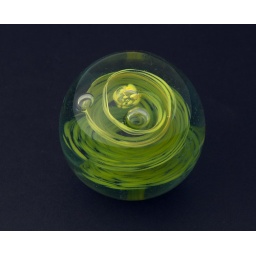
5. This is a paper weight made by twisting the glass after it was rolled in color.